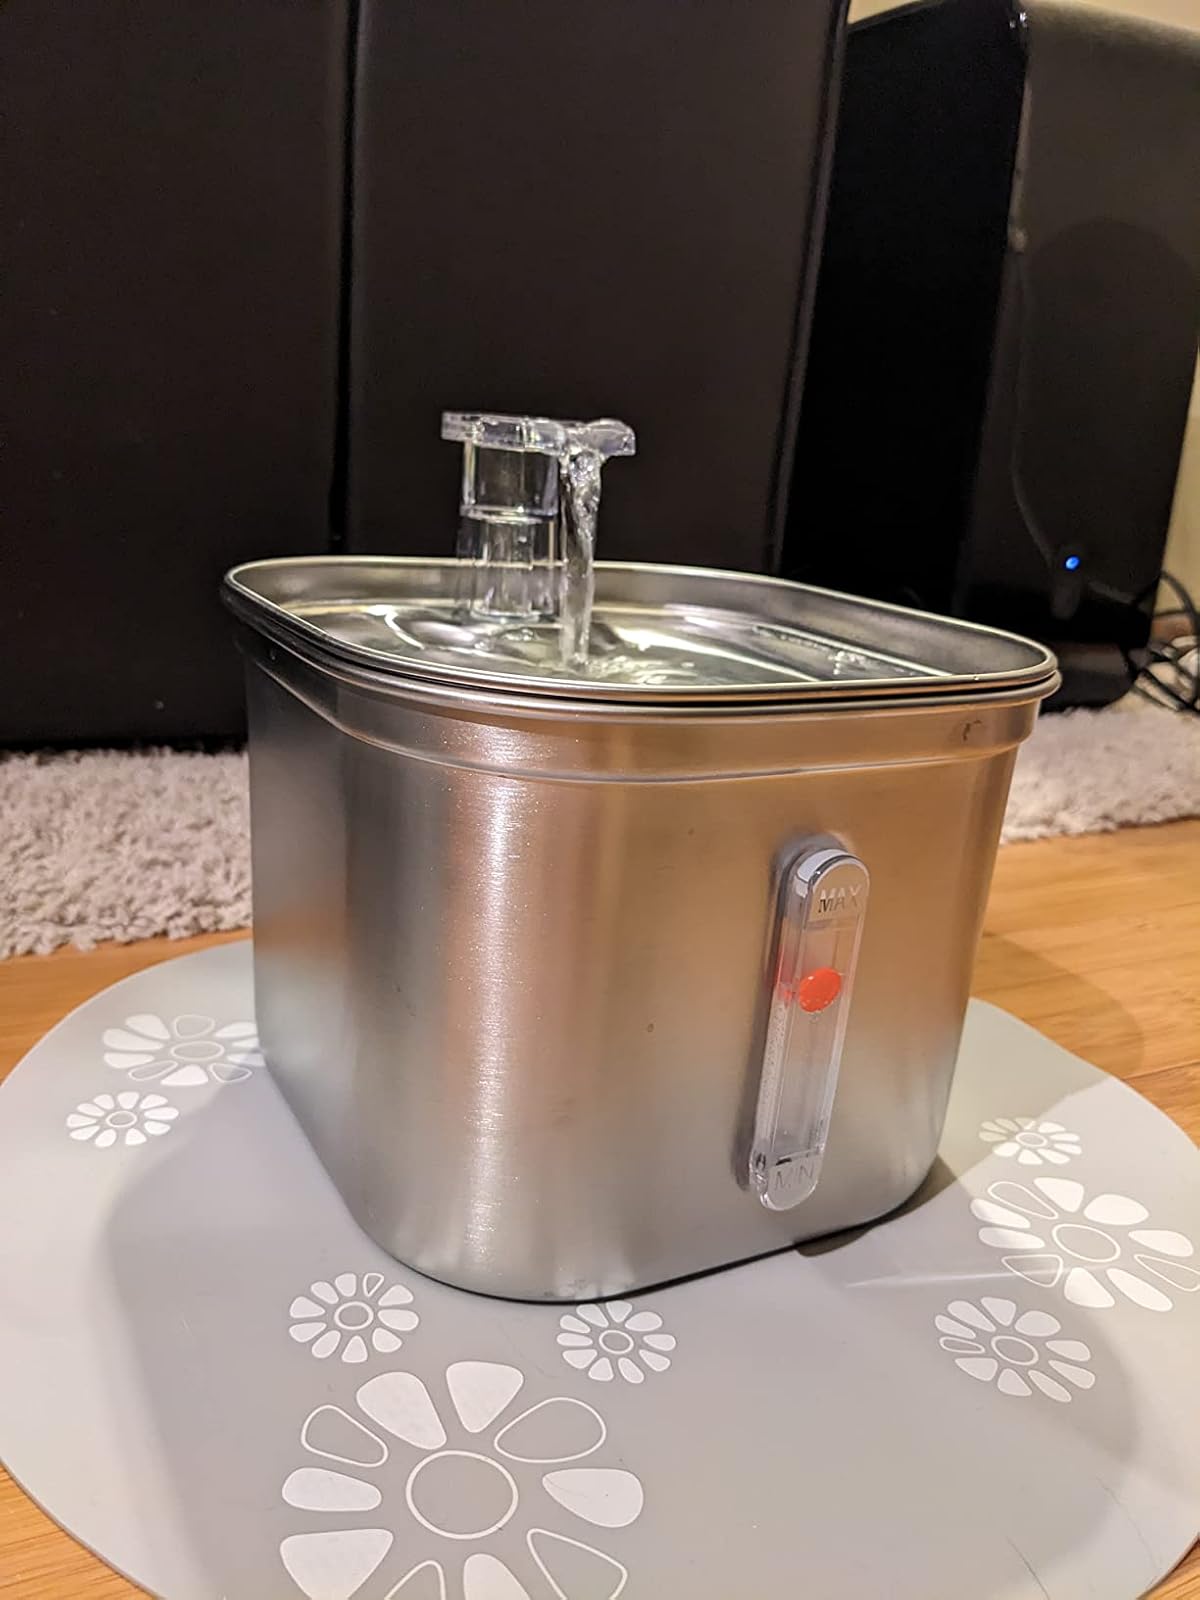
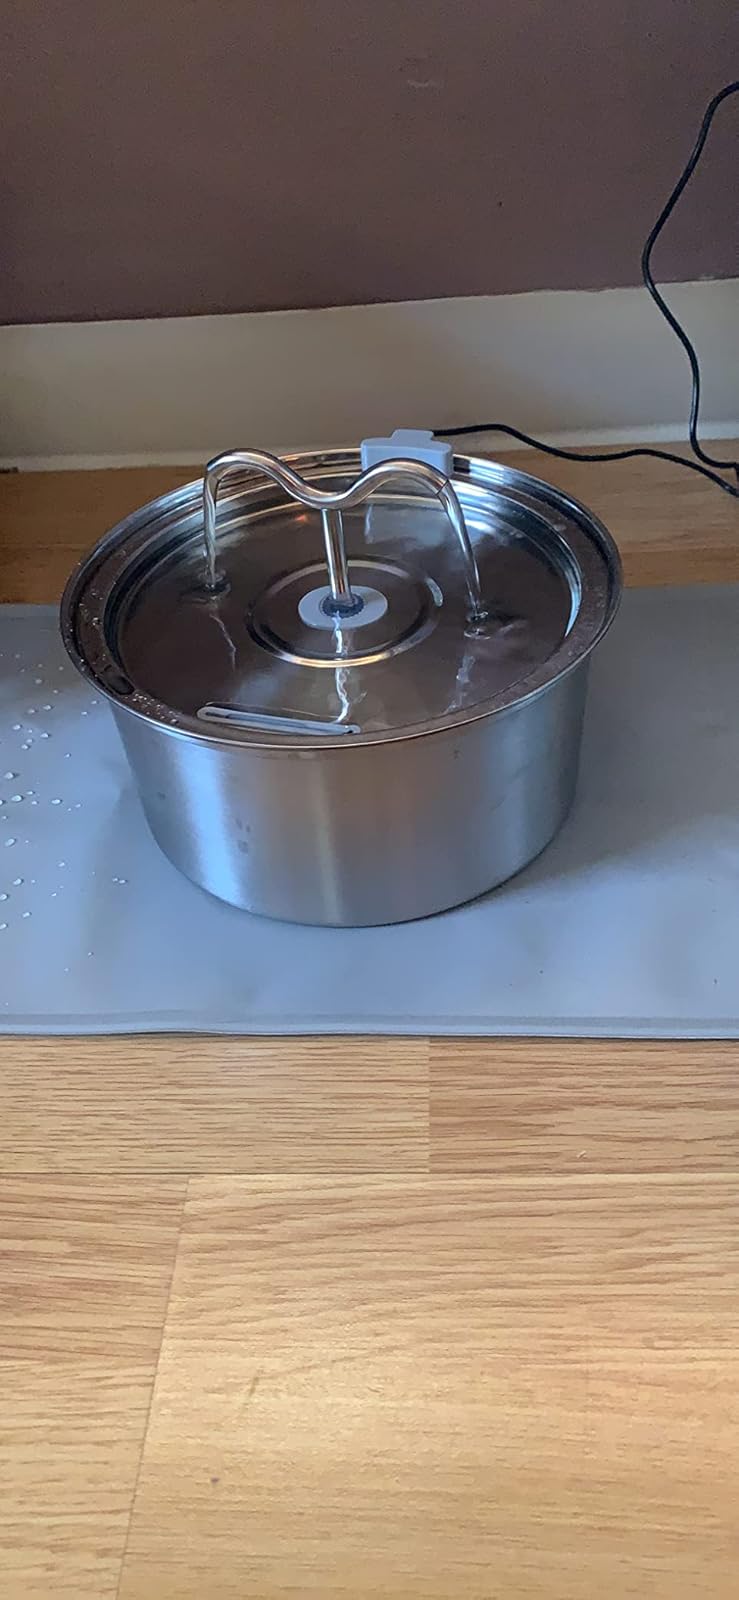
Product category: items_bowl
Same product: no